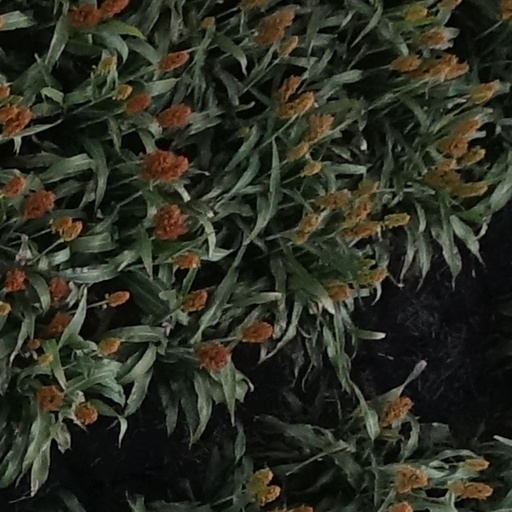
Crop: sorghum